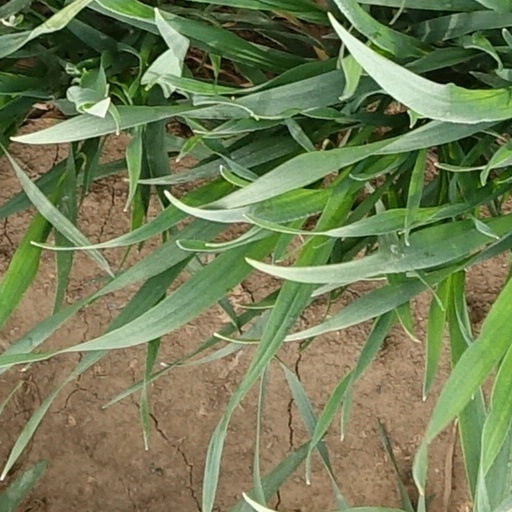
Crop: wheat